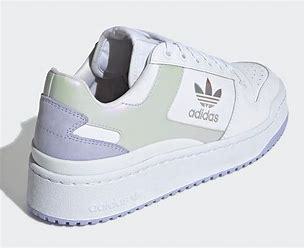
Brand: Adidas
Model: Forum Bold